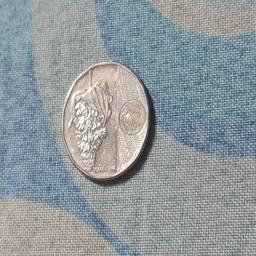
Label: 10_New_Back